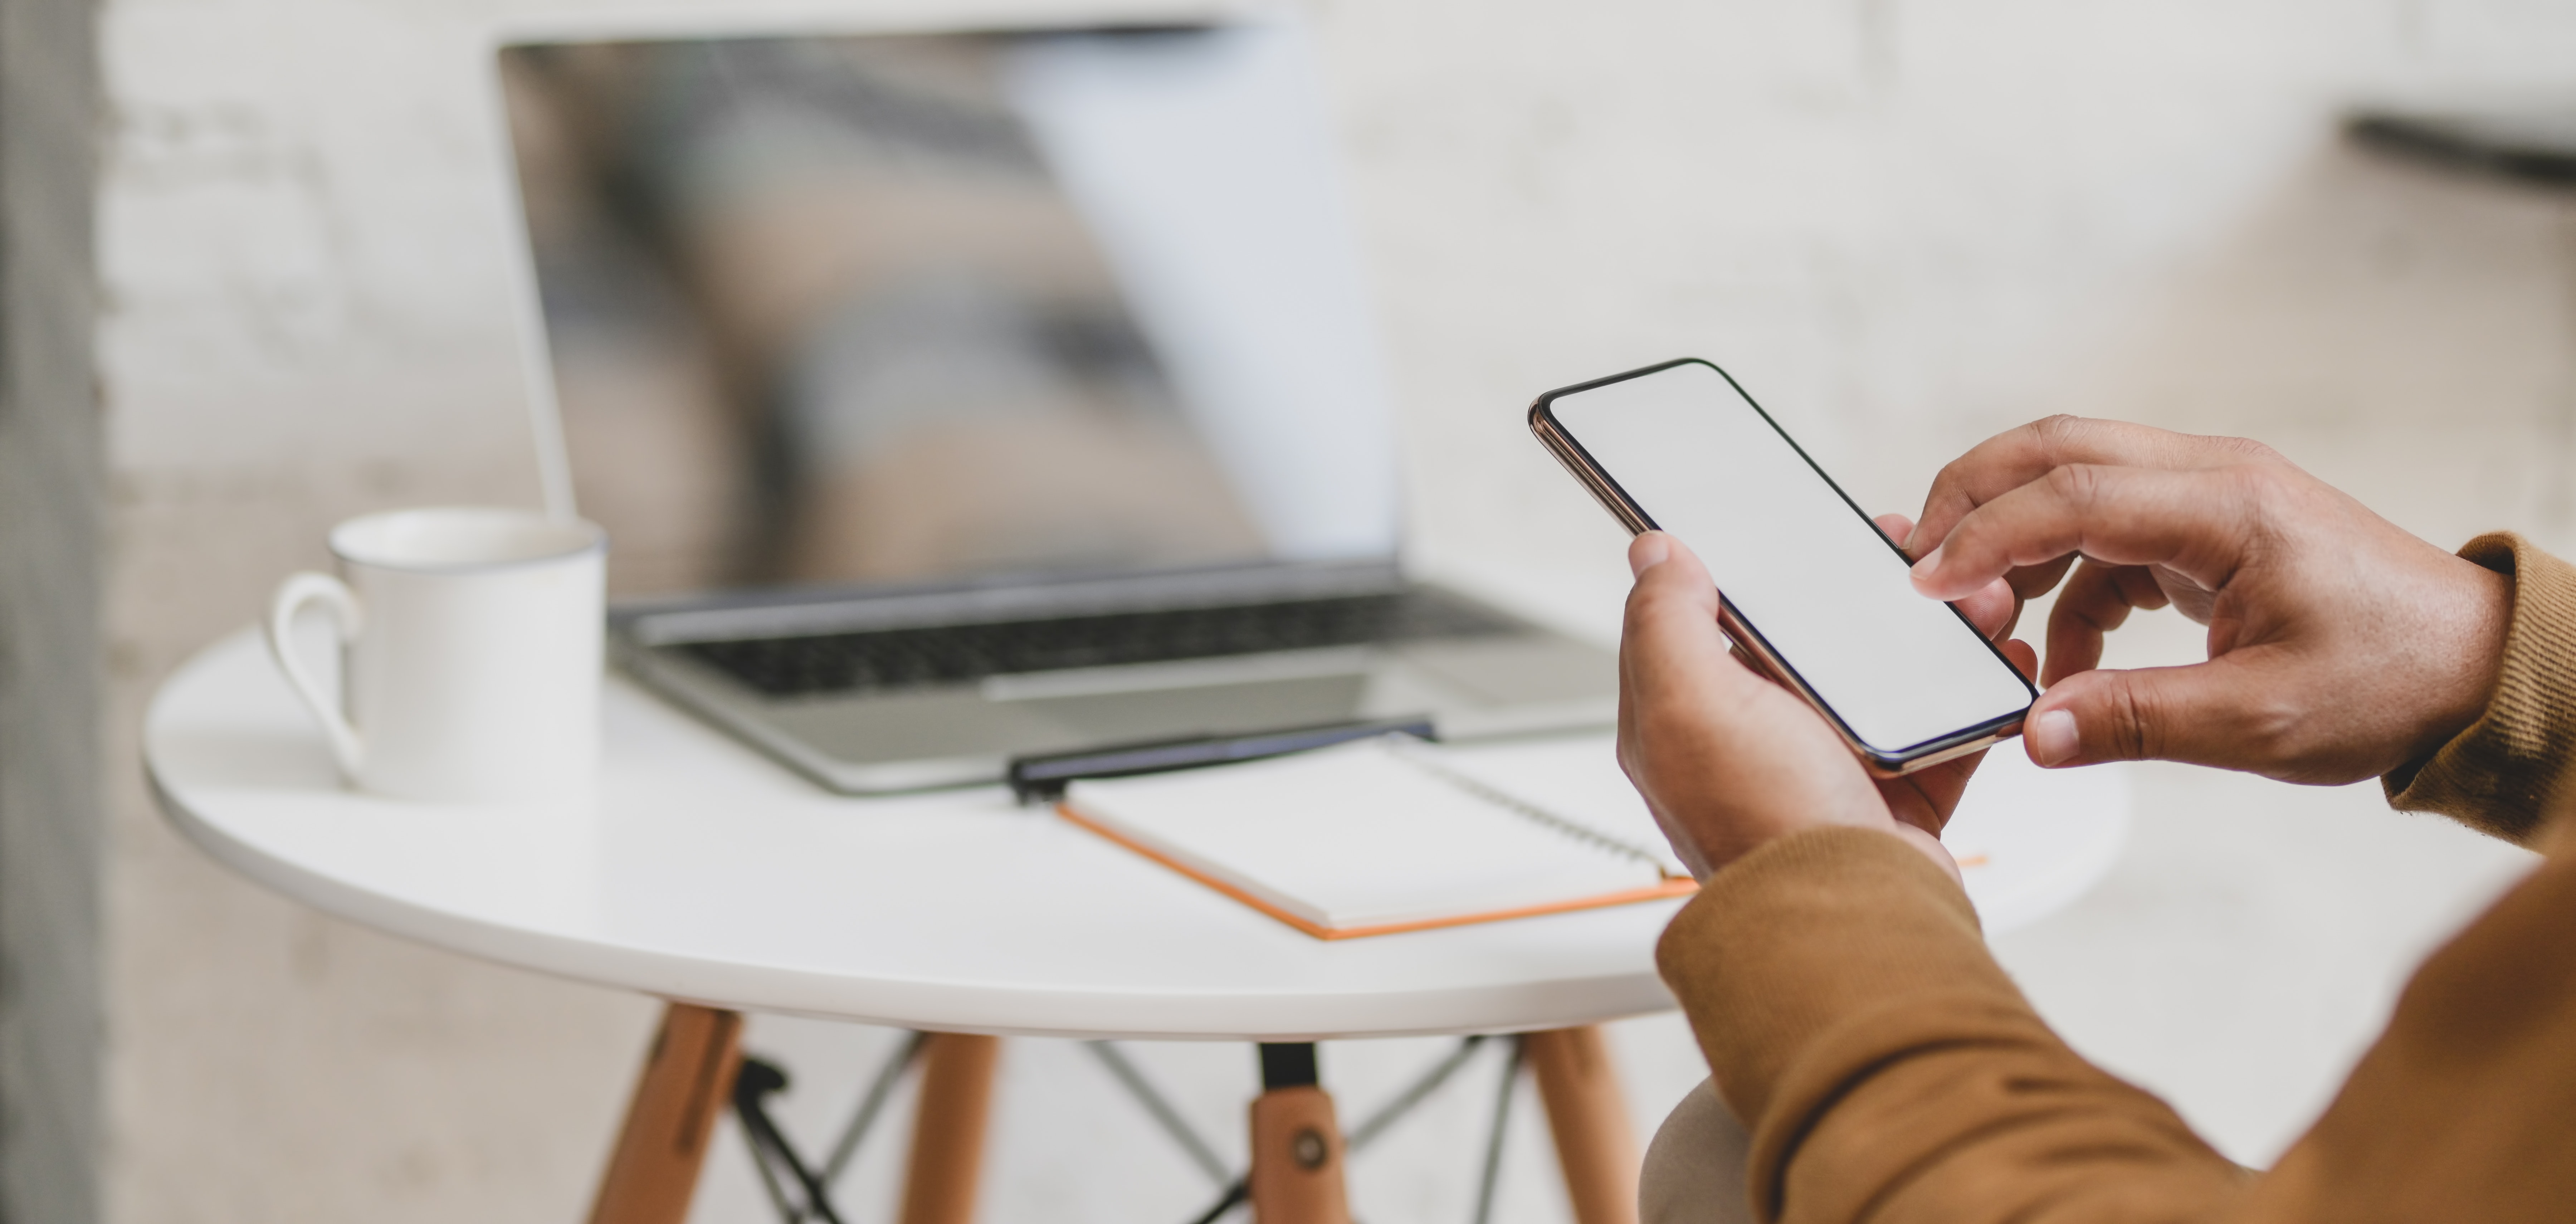
phone, gadget, product, communication device, technology, electronic device, ipad, smartphone, mobile phone, portable communications device, hand, design, furniture